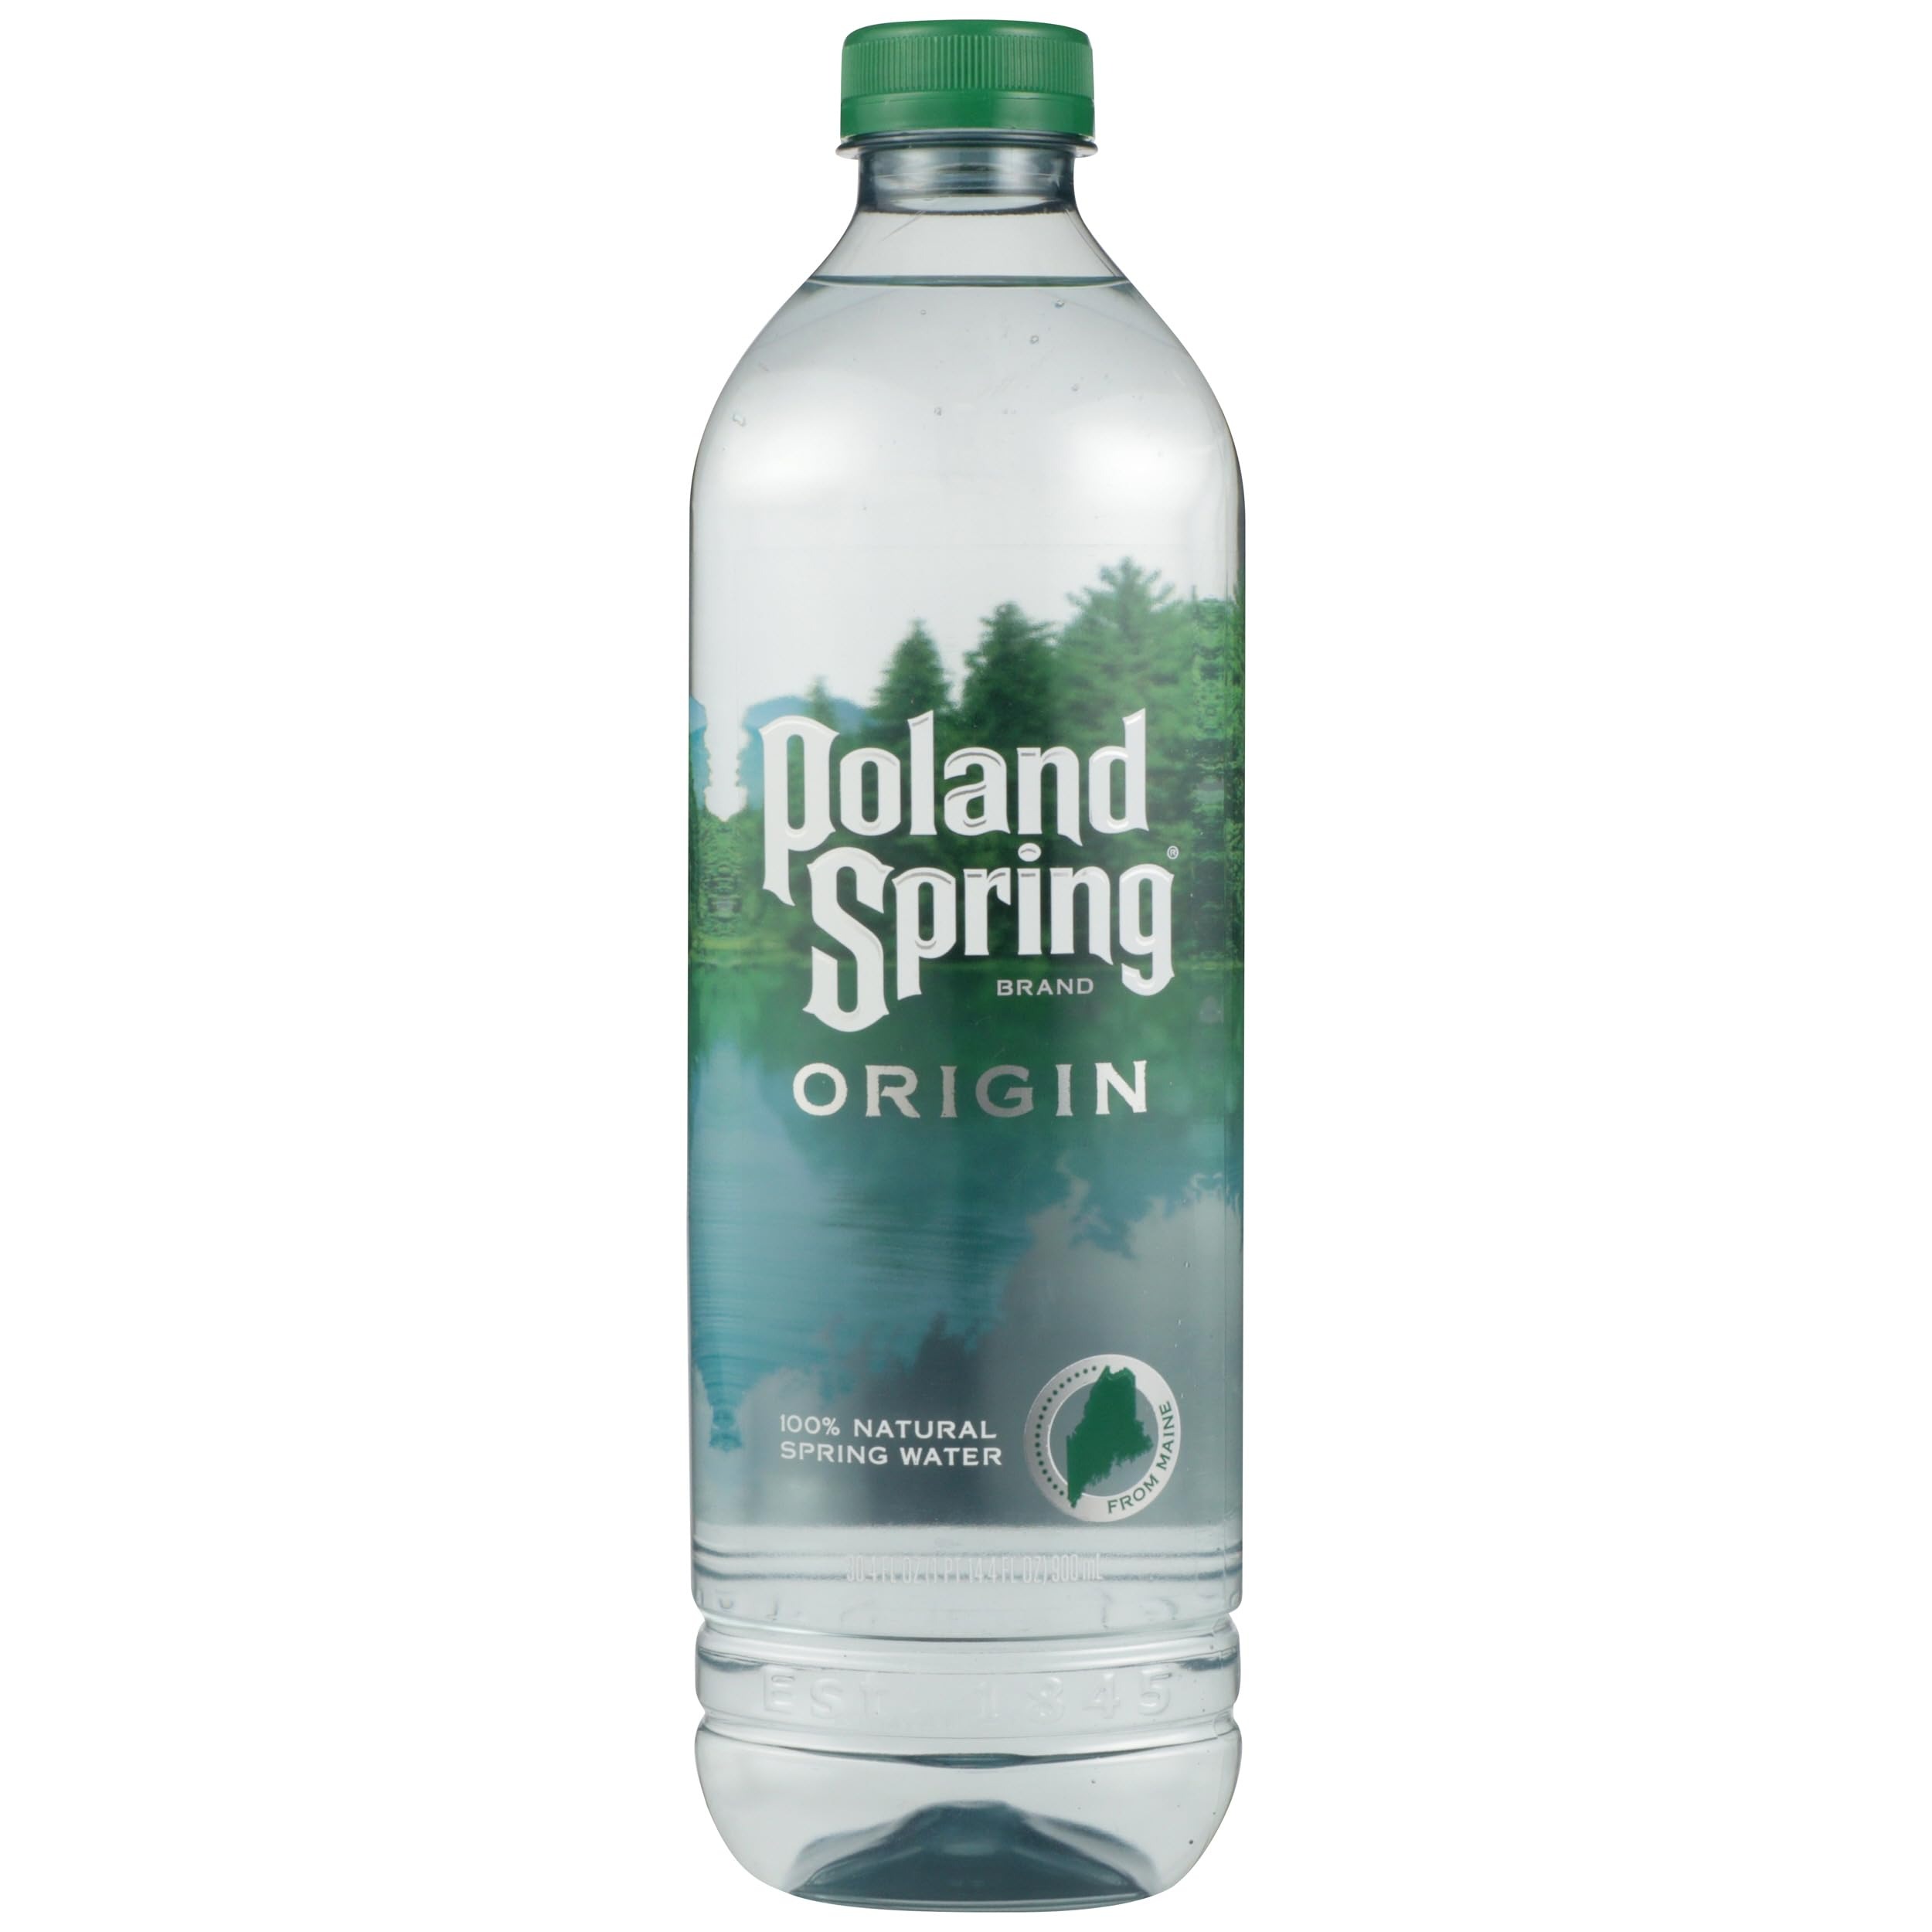
Item Name: POLAND SPRING Spring Water, 30.4 FZ
Product Description: Beverage
Value: 30.4
Unit: Fl Oz

Price: 1.99